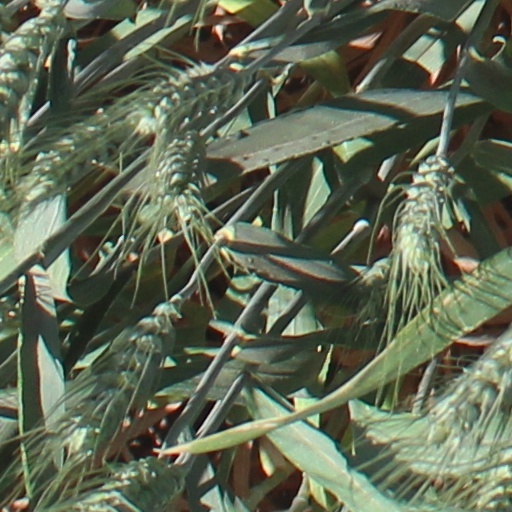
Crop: wheat